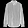
Label: Shirt